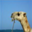
Label: camel